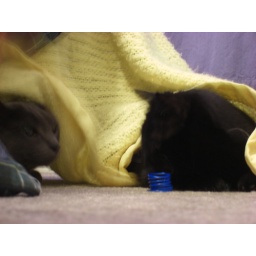
My black cat (Freya) and my grey cat ( Loki) playing with each other and some toys under their blanket.